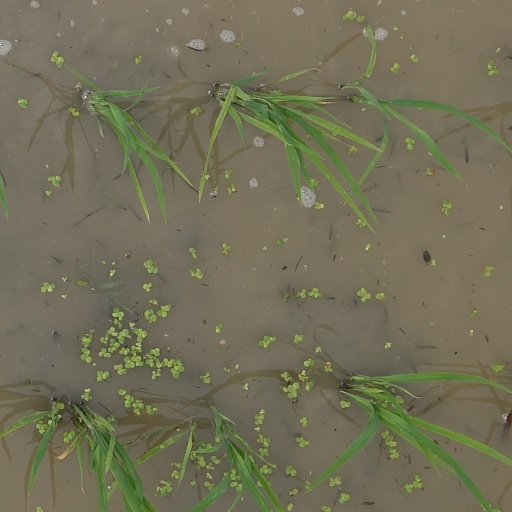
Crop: rice